Soupe Opéra

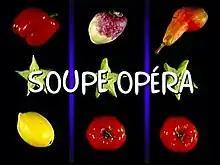
Title card

Soupe Opéra (often referred to in English as Soup Opera) is a French children's stop motion television show by French animation studio, Marlou Films. Featuring fruits and vegetables turning themselves into different creatures and objects, the name of the series is a pun on the term "Soap Opera." A total of 26 two-minute episodes were made. In France, the series aired on the France 3 channel. A small cult following developed around the show years after it aired on Australia's ABC channel during the 1990’s and early 2000s.